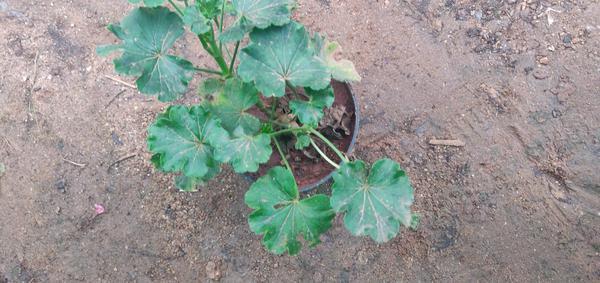
Plant: Geranium